Question: Where is the fork?
Tambaya: Ina cokali mai yatsu yake?
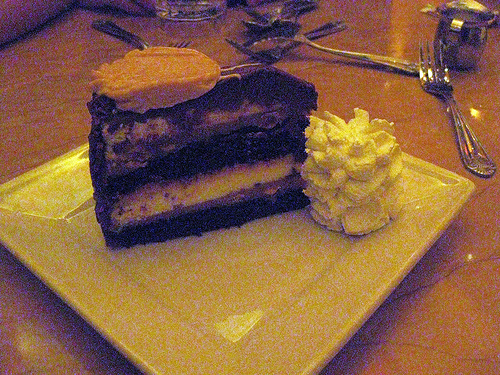
Answer: To the right.
Amsa: Daga dama.